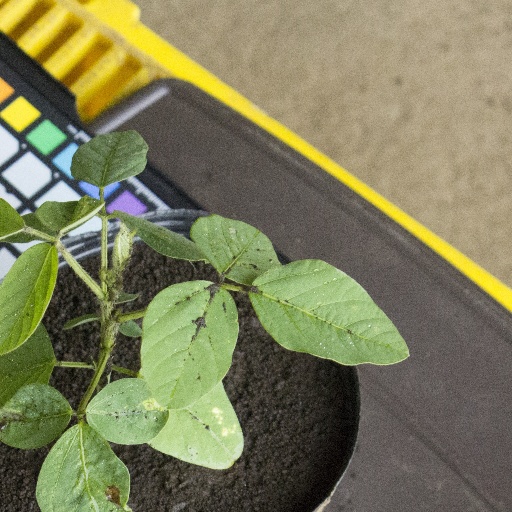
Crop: soybean